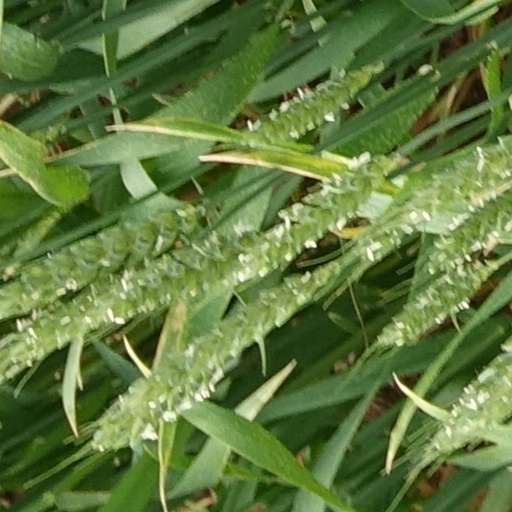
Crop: wheat